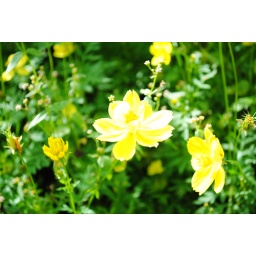
One of the flower that grows wild near the Mountain. I saw this flowers thrive